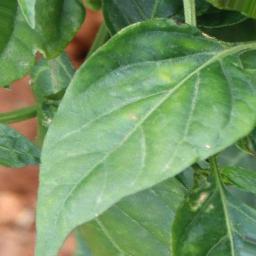
Label: nutritional